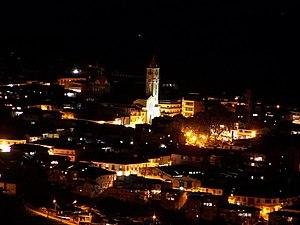
L'Eje Cafetero, français : zone caféière, également appelé Triangle du Café, est une région géographique, culturelle, économique et écologique de Colombie située dans les départements de Caldas, Risaralda, Quindío, la région nord-est du Valle del Cauca, la région sud-est de l'Antioquia et le nord-ouest du Tolima et comprend les villes chefs-lieux des trois premiers départements cités, Manizales, Pereira et Armenia. Cette région fut un centre notable de production du caoutchouc au début du XXe siècle avant de se dédier à la production du café.